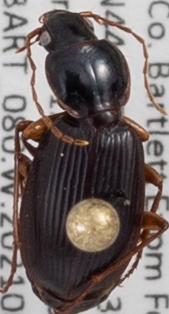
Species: Synuchus impunctatus
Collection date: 2021-08-11
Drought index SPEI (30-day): -0.064
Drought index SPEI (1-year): -1.01
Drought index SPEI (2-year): -0.492